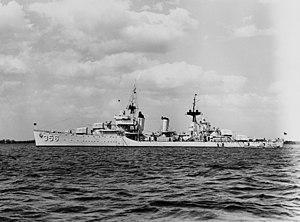
La classe Porter est une classe de destroyers de 1 850 tonnes construits par les États-Unis entre 1933 et 1937. Les quatre premiers navires ont été construits au New York Shipbuilding Corporation en 1933 et les quatre derniers au Bethlehem Steel Corporation à Quincy. Tous ont été admis au service actif en 1936, à l'exception du Winslow qui a été commissionné en 1937.